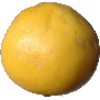
Label: white_grapefruit